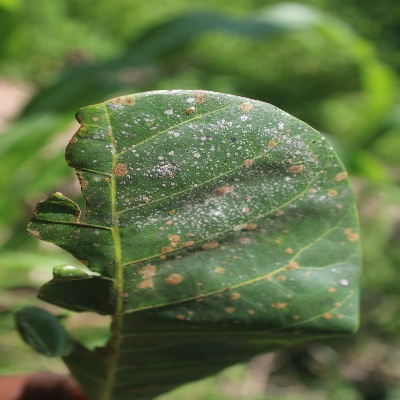
Crop: Cashew
Condition: red rust